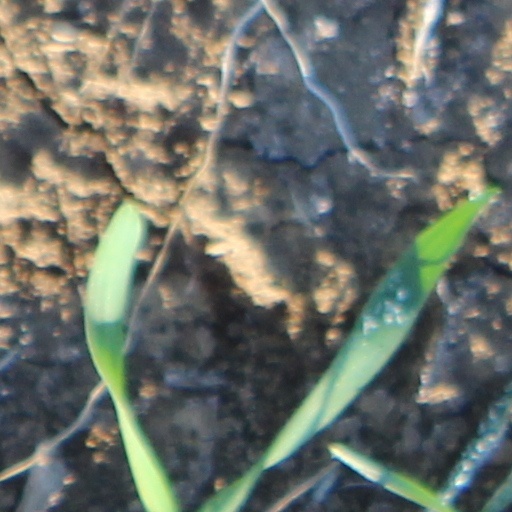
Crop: wheat